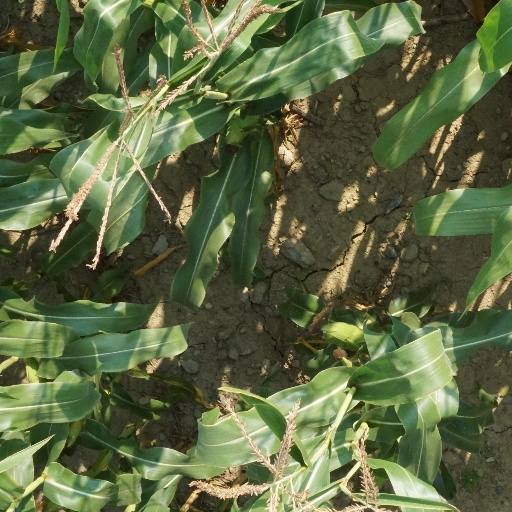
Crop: maize; corn